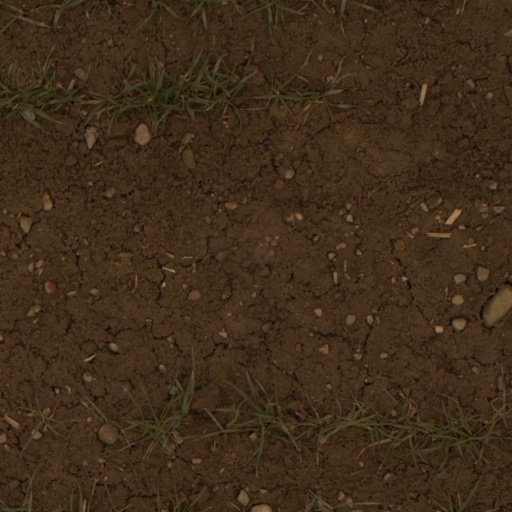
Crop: wheat